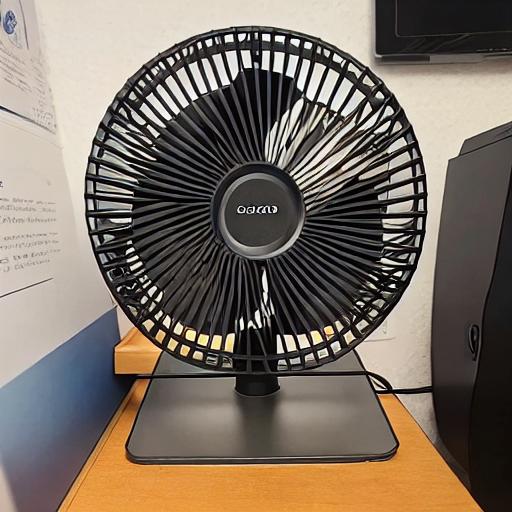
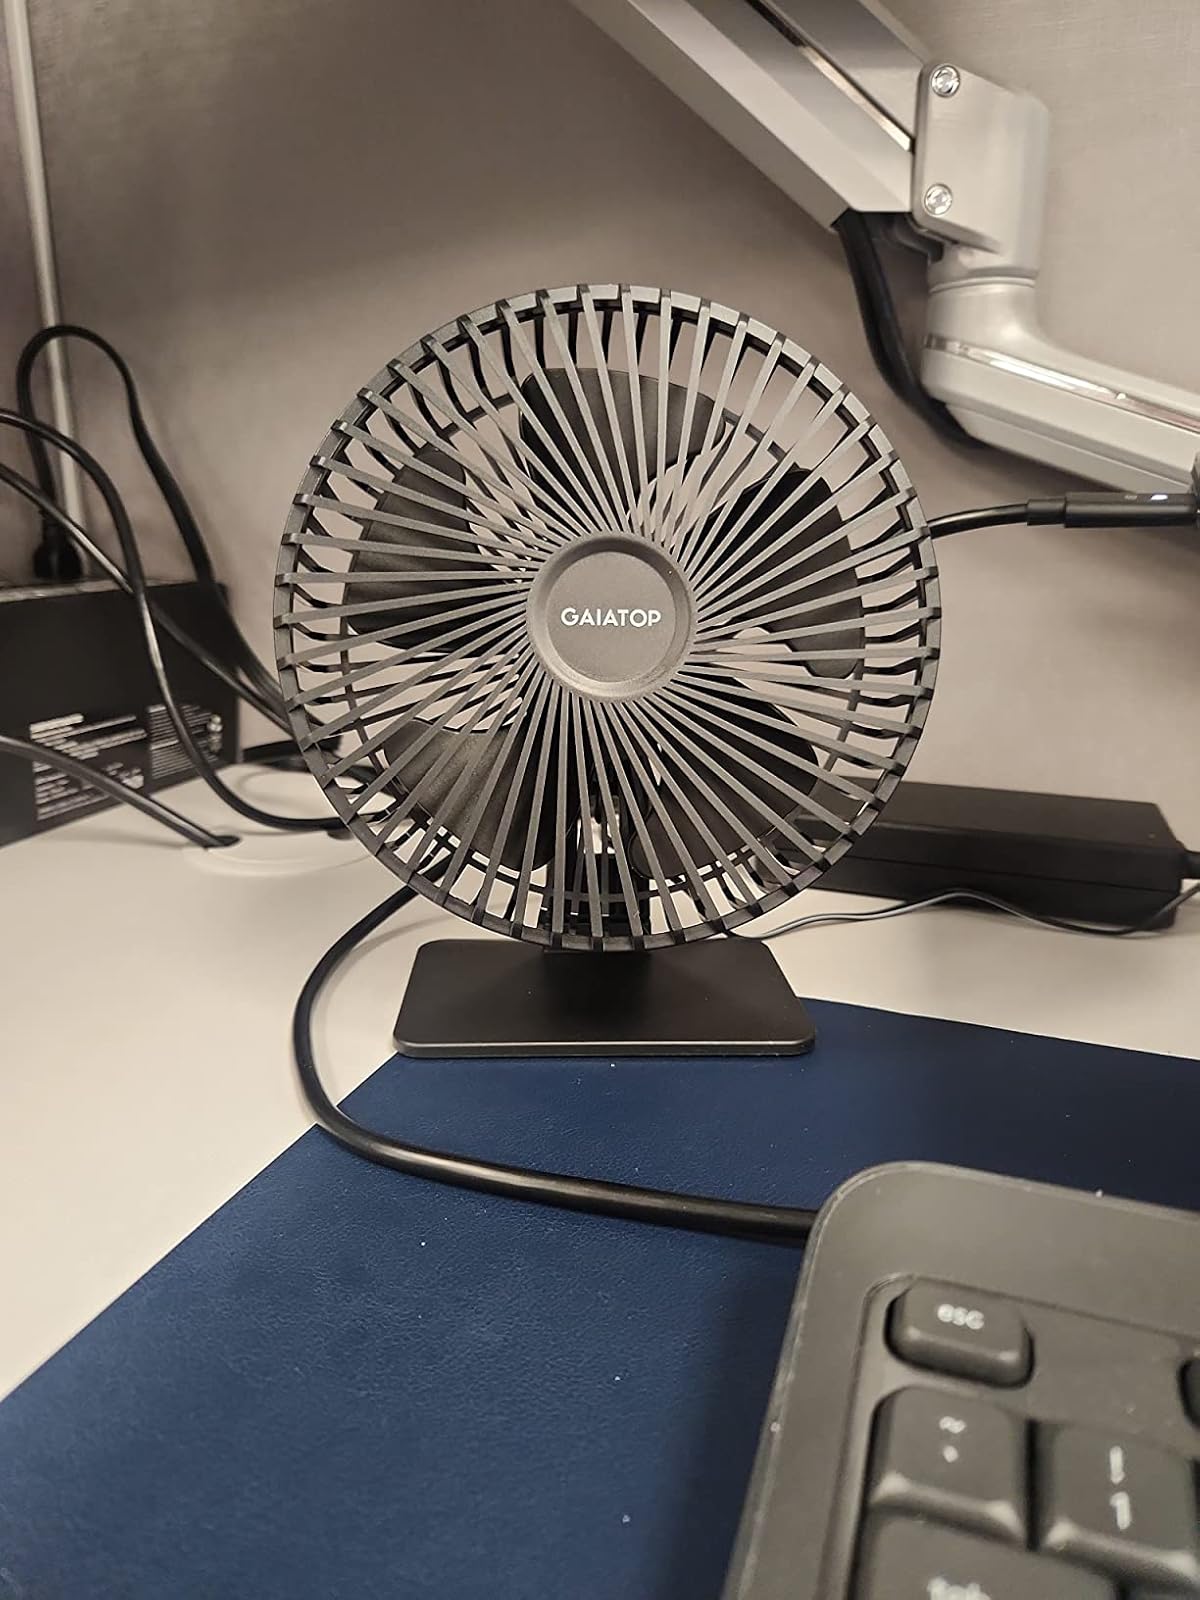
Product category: fan
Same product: no